History of the Ottoman Empire

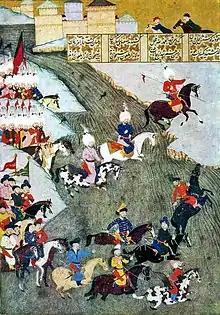
Ottoman miniature about the Szigetvár campaign showing Ottoman troops and Tatars as avantgarde.

European states initiated efforts at this time to curb Ottoman control of the traditional overland trade routes between East Asia and Western Europe, which started with the Silk Road. Western European states began to avoid the Ottoman trade monopoly by establishing their own maritime routes to Asia through new discoveries at sea. The Portuguese discovery of the Cape of Good Hope in 1488 initiated a series of Ottoman–Portuguese naval wars in the Indian Ocean throughout the 16th century. Economically, the Price Revolution caused rampant inflation in both Europe and the Middle East. This had serious negative consequences at all levels of Ottoman society.